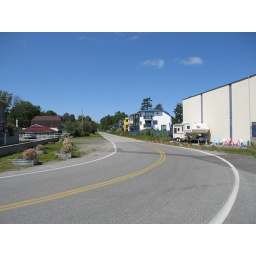
U.S./Canada border at Point Roberts. Photo taken in Point Roberts, Washington, looking at houses in Tsawwassen, B.C. (The street is in the U.S.)